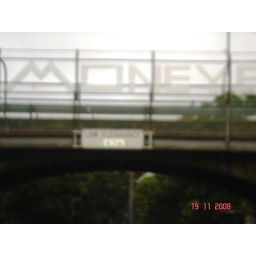
white plastic cups in a wire fence